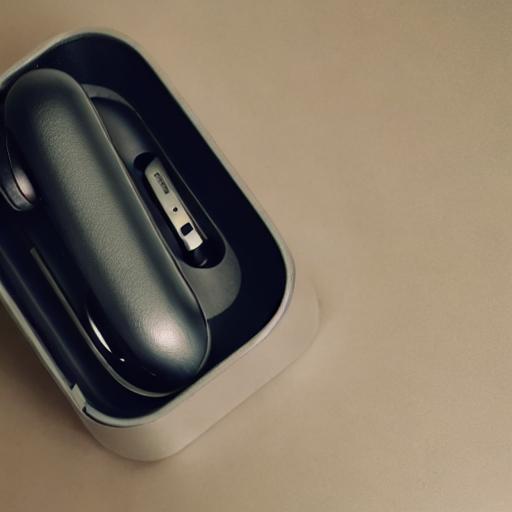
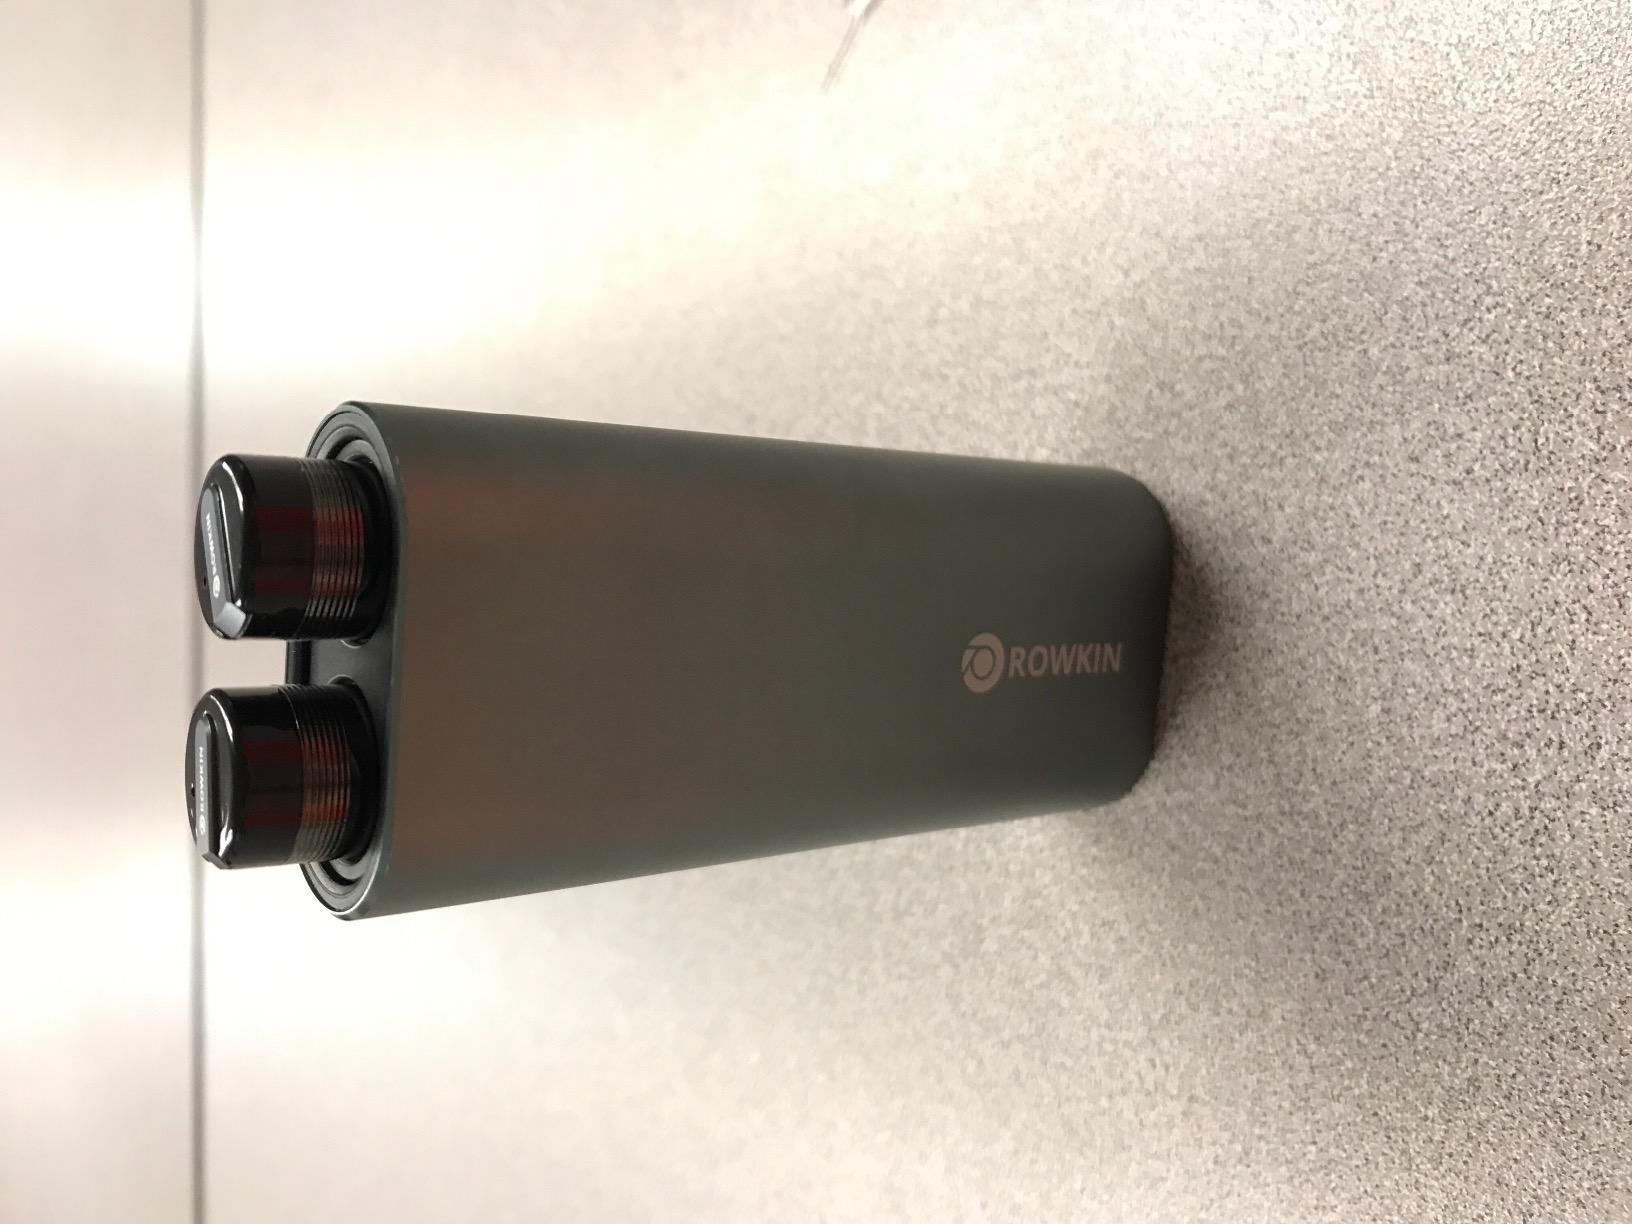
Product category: headphones
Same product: no